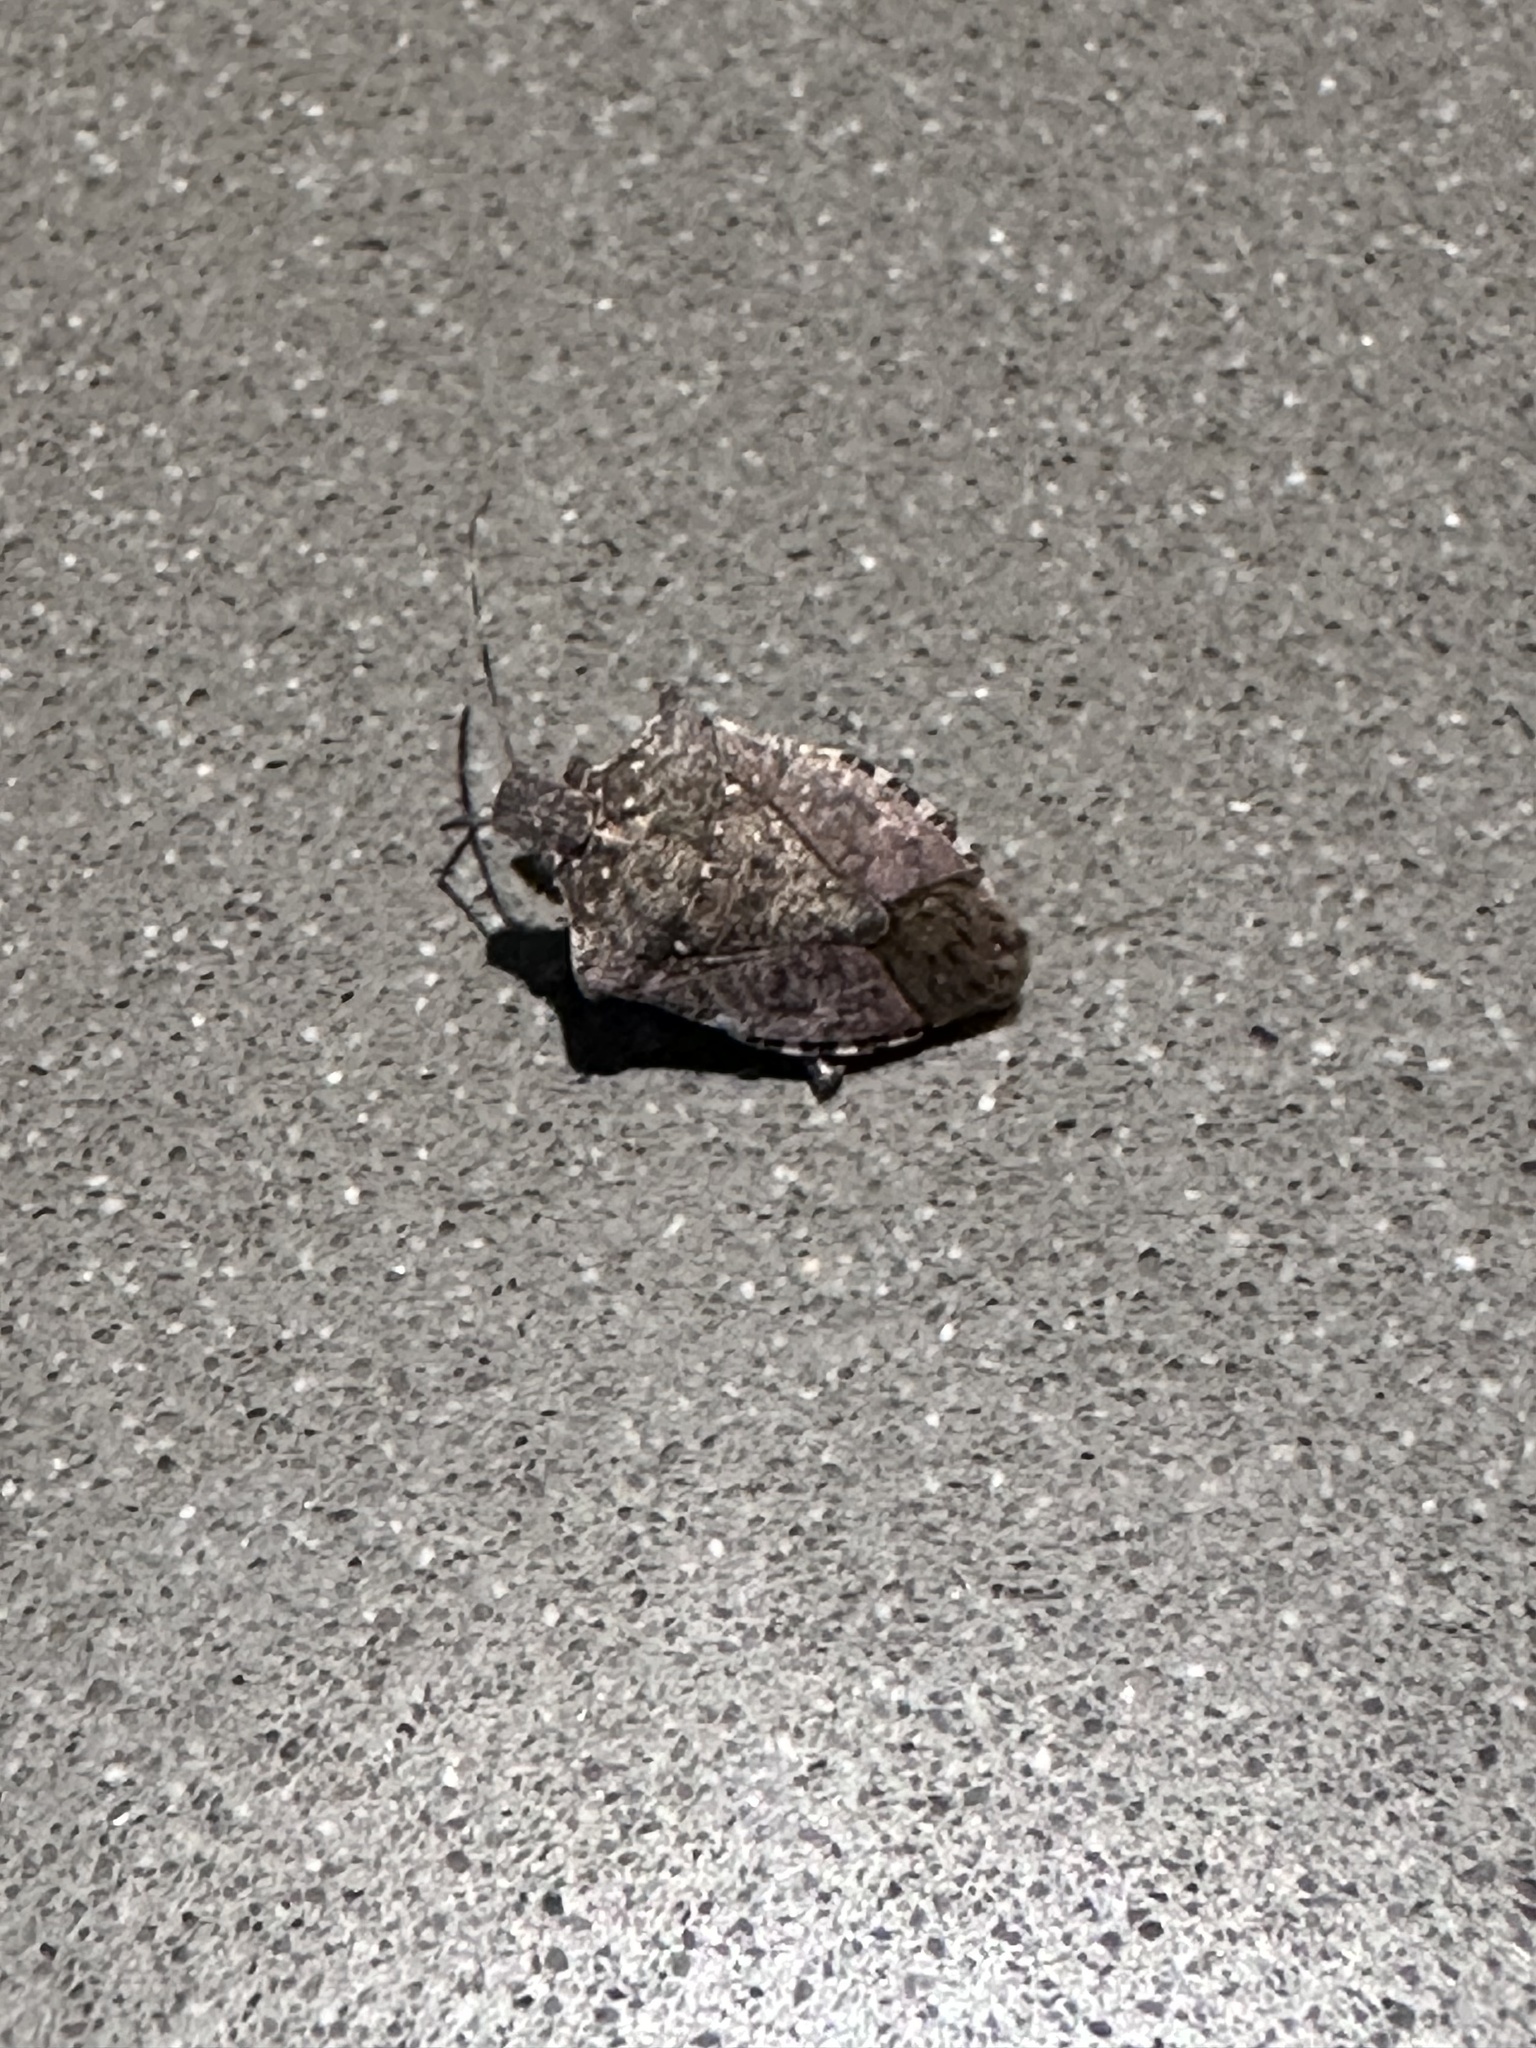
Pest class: stink_bug